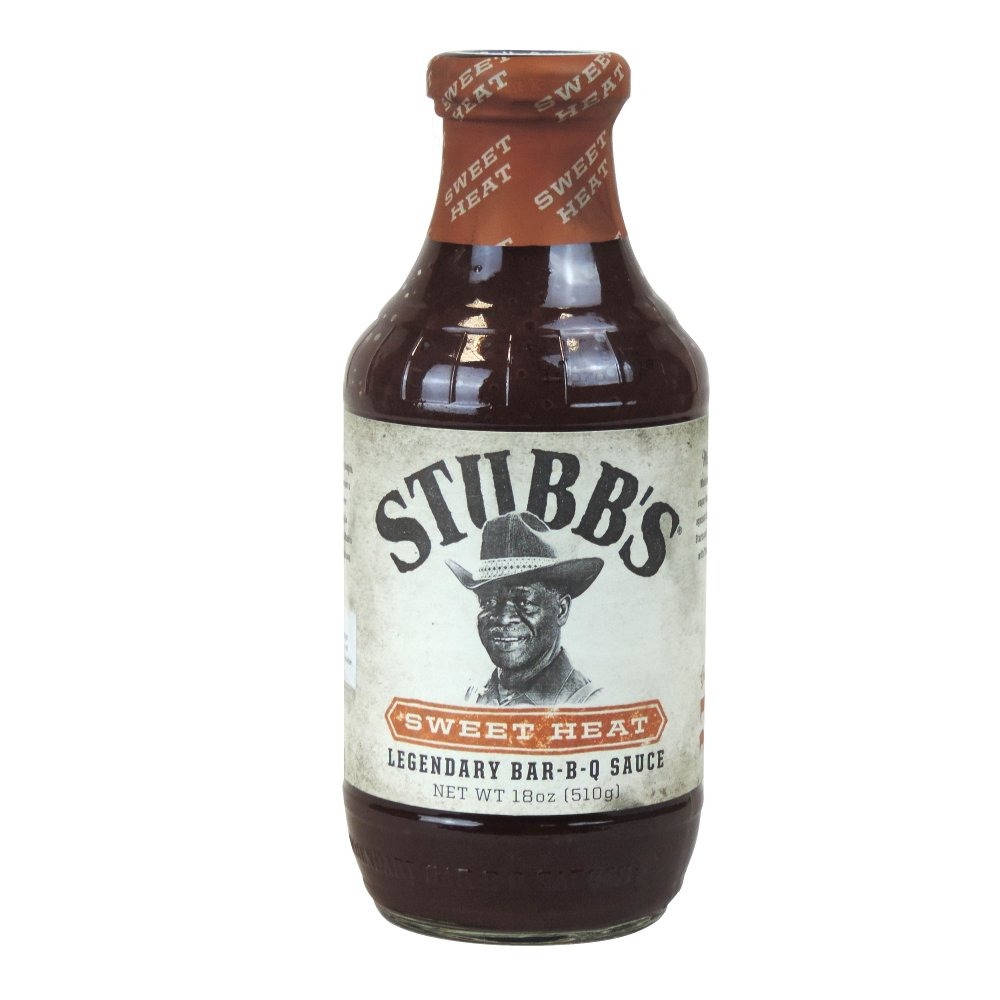
Item Name: Stubb's - Sticky Sweet - Legendary Bar-B-Q Sauce - 510g (Case of 6)
Bullet Point 1: Gluten Free
Bullet Point 2: Kosher
Value: 108.0
Unit: Ounce

Price: 3.99